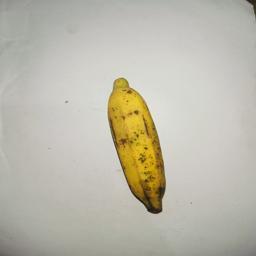
Ripeness: Ripe